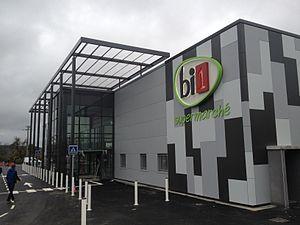
bi1 Aillant-sur-tholon
Cet article présente la liste d'enseignes de la grande distribution en France. C'est vers le milieu du XIXᵉ siècle qu'apparaissent les premières enseignes de grande distribution et de distribution spécialisée dans toute la France et en général en Europe.